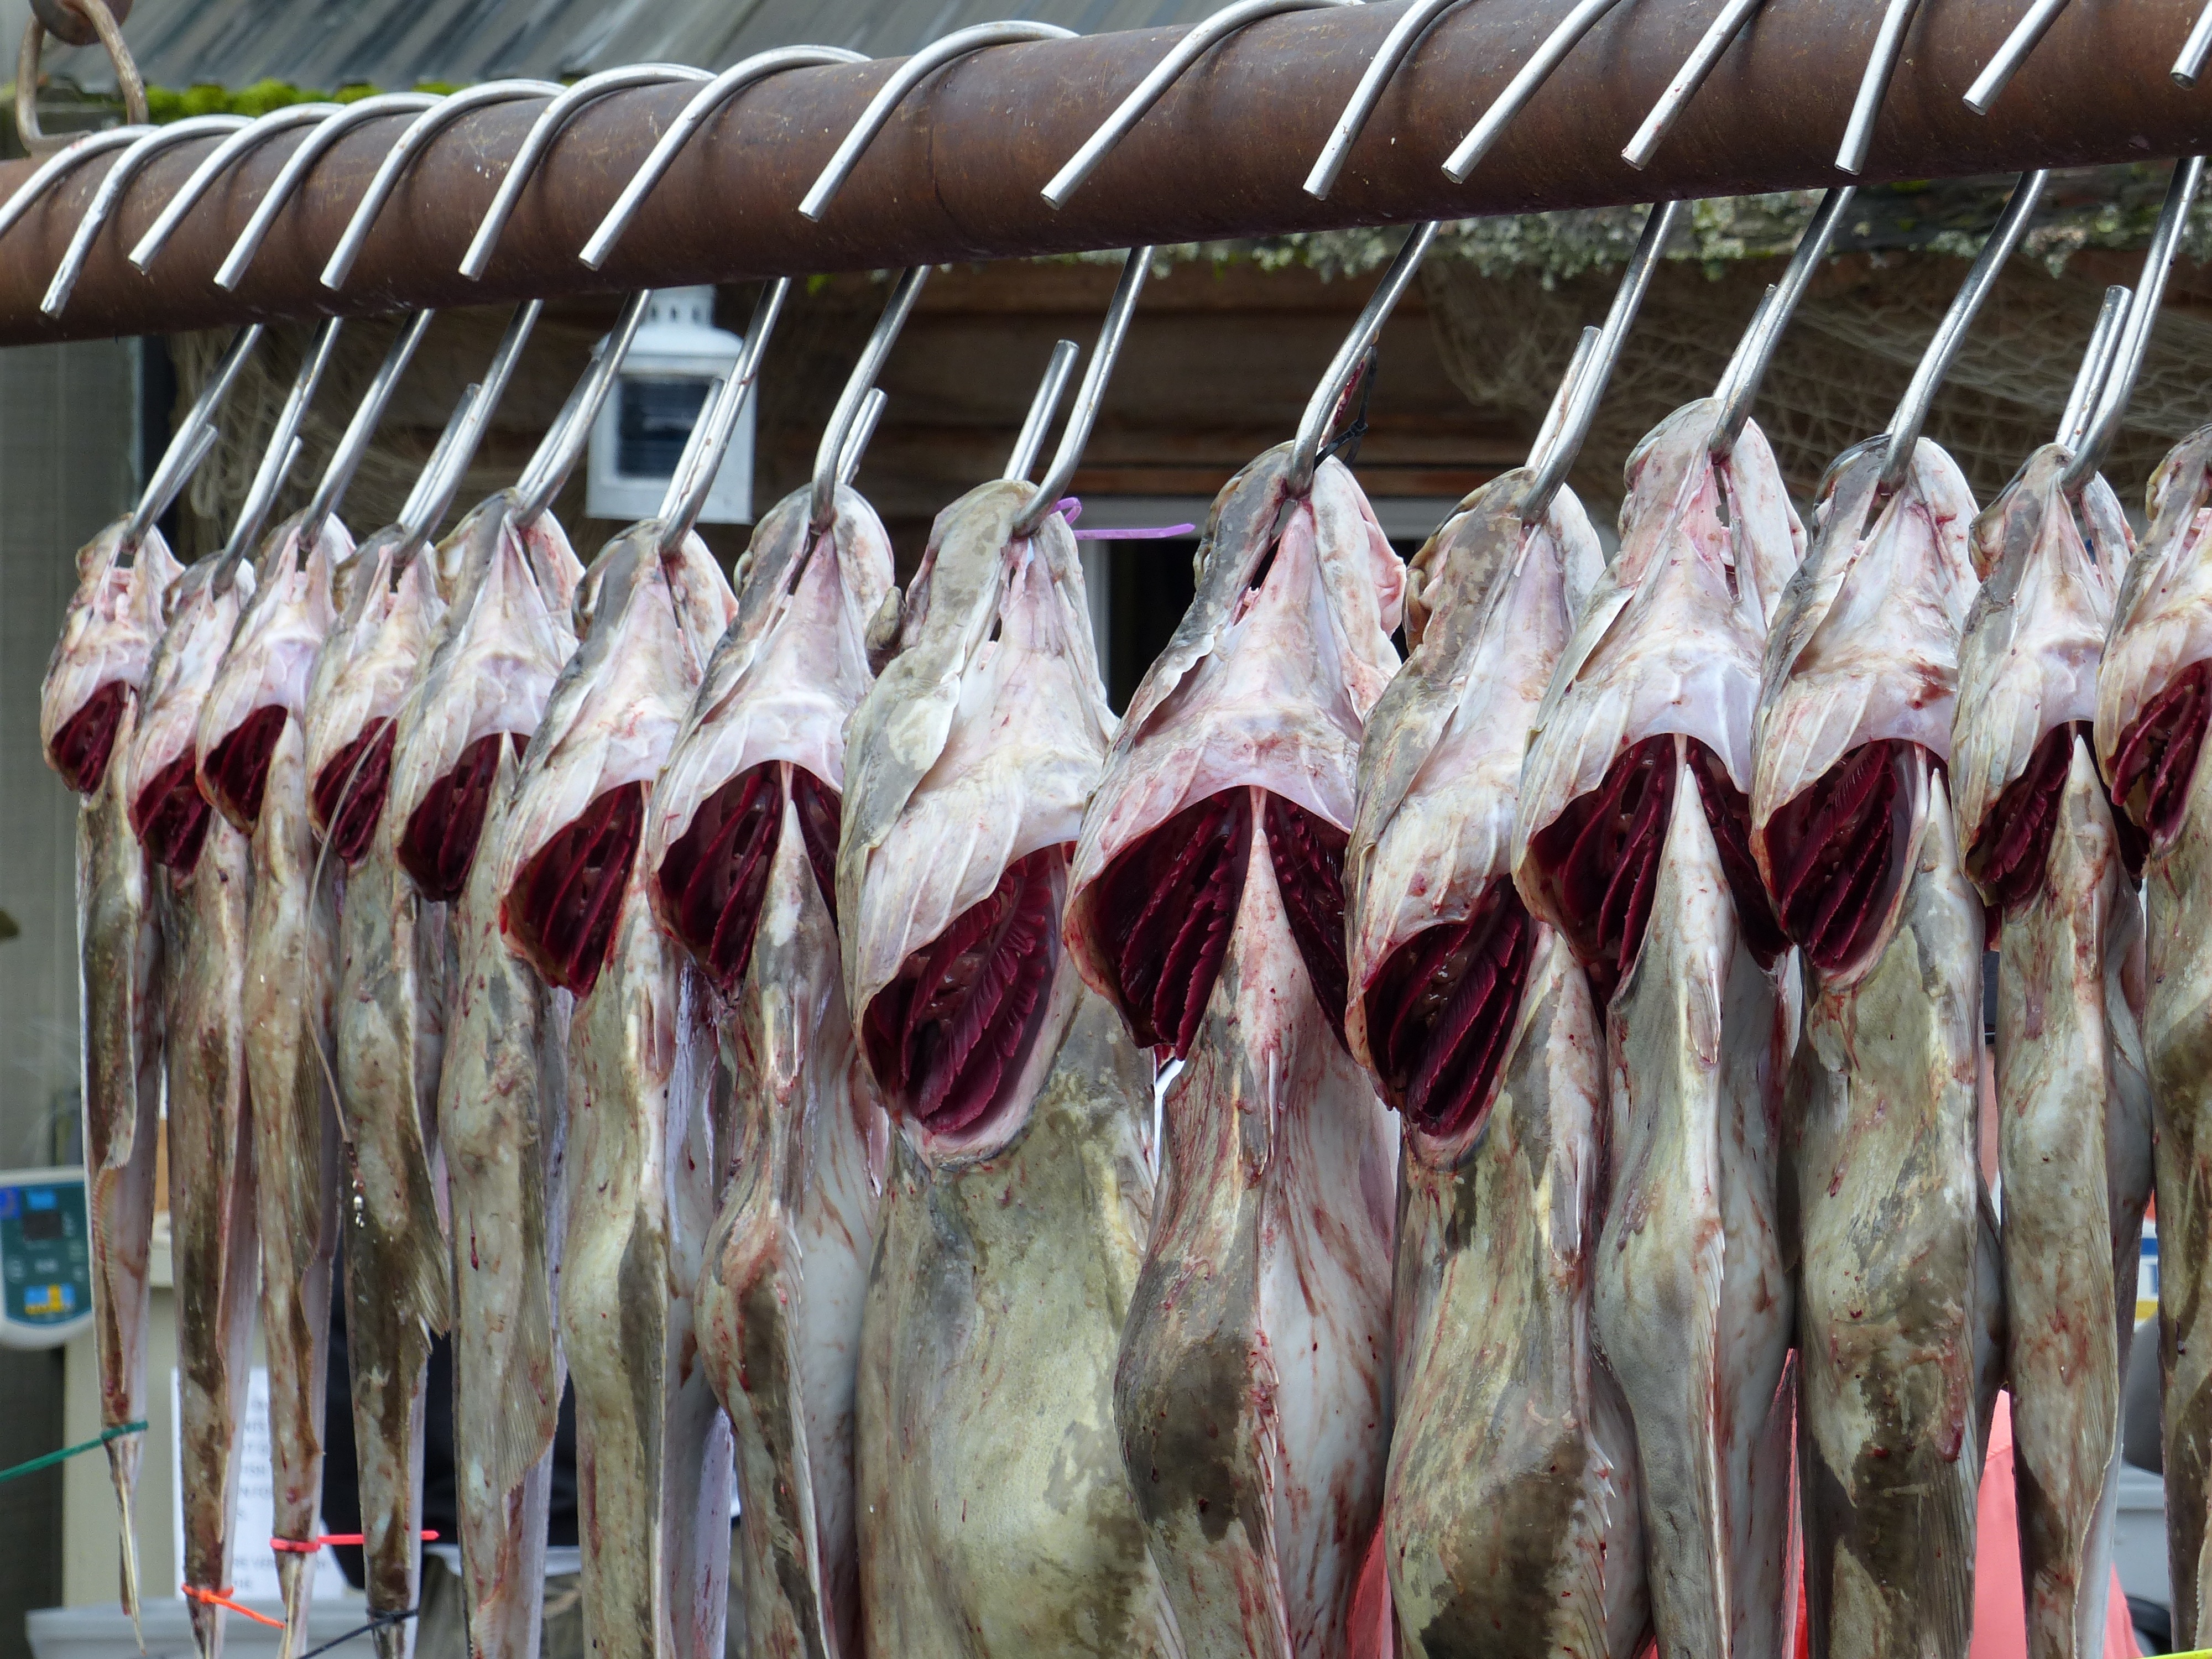
ocean, animal, dish, food, fishing, fish, meat, commercial, delicate, maritime, retail, halibut, fishery, food chain, slaughterhouse, catch of the day